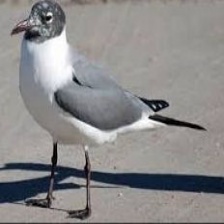
Species: LAUGHING GULL
Scientific name: LEUCOPHAEUS ATRICILLA